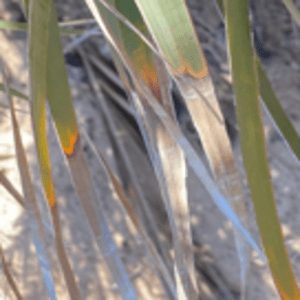
Label: Potassium Deficiency